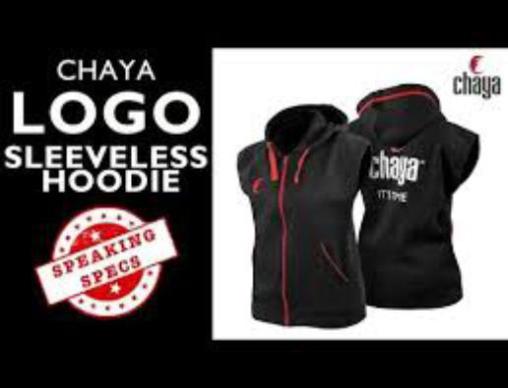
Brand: chaya
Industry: Clothes